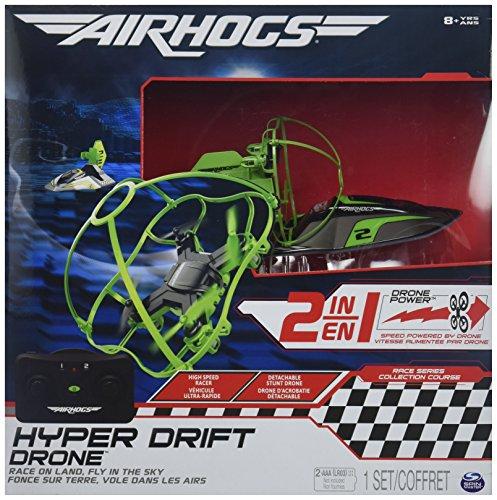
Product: Air Hogs 2-in-1 Hyper Drift Drone for High Speed Racing and Flying - Green
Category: Toys & Games | Hobbies | Remote & App Controlled Vehicles & Parts | Remote & App Controlled Vehicles
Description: Air Hogs Hyper Drift Drone is a 2-in-1 vehicle: Race along the ground or fly through the sky at super fast speed with the detachable drone.
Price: $29.99
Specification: ProductDimensions:3.2x16x12inches|ItemWeight:1pounds|ShippingWeight:1pounds(Viewshippingratesandpolicies)|DomesticShipping:ItemcanbeshippedwithinU.S.|InternationalShipping:ThisitemcanbeshippedtoselectcountriesoutsideoftheU.S.LearnMore|ASIN:B01N4PNKKX|Itemmodelnumber:20093871|Manufacturerrecommendedage:8-10years|Batteries:1LithiumPolymerbatteriesrequired.(included)